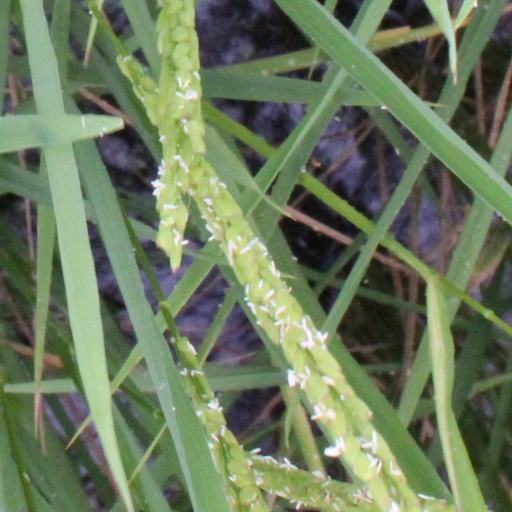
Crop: rice